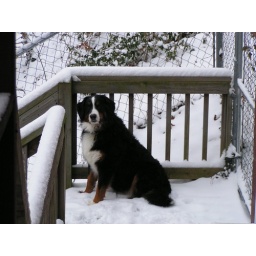
mountain dog in the snow